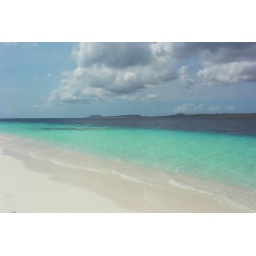
This beach is a reserve about 15 minutes from downtown by water taxi. Snorkeling is gorgeous.